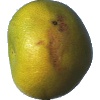
Label: pomelo_sweetie